Royal Artillery Memorial

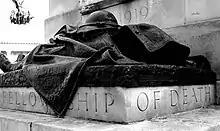
The bronze sculpture of a fallen artilleryman

The Royal Artillery Monument attempted a very different effect. Jagger takes a realist approach to his figures, embracing detailed images of military power with none of the classical symbolism of other monuments, or even Jagger's own pre-war pieces. The art historian Reginald Wilenski likens the memorial to the work of Frank Brangwyn, who focused on depicting the physical labour of soldiers and workers during the war. The memorial shows the three upright bronze figures stood at ease, rather than to attention; the driver leans back against the parapet, his cape hanging over his outstretched arms, suggesting an attitude of exhaustion or contemplation. The faceless, heavily laden statue of the fallen soldier appears less at rest than exhausted, pulled down as if by a great weight. At the same time, the sheer size of the memorial, including the oversized gun and larger-than-life bronze figures, exudes a sense of strength and power; the figures are stocky, confident and imposing. This contributes to the sense of masculinity that pervades the work, from the phallic image of the howitzer, to the solid, muscular figures of the gunners.